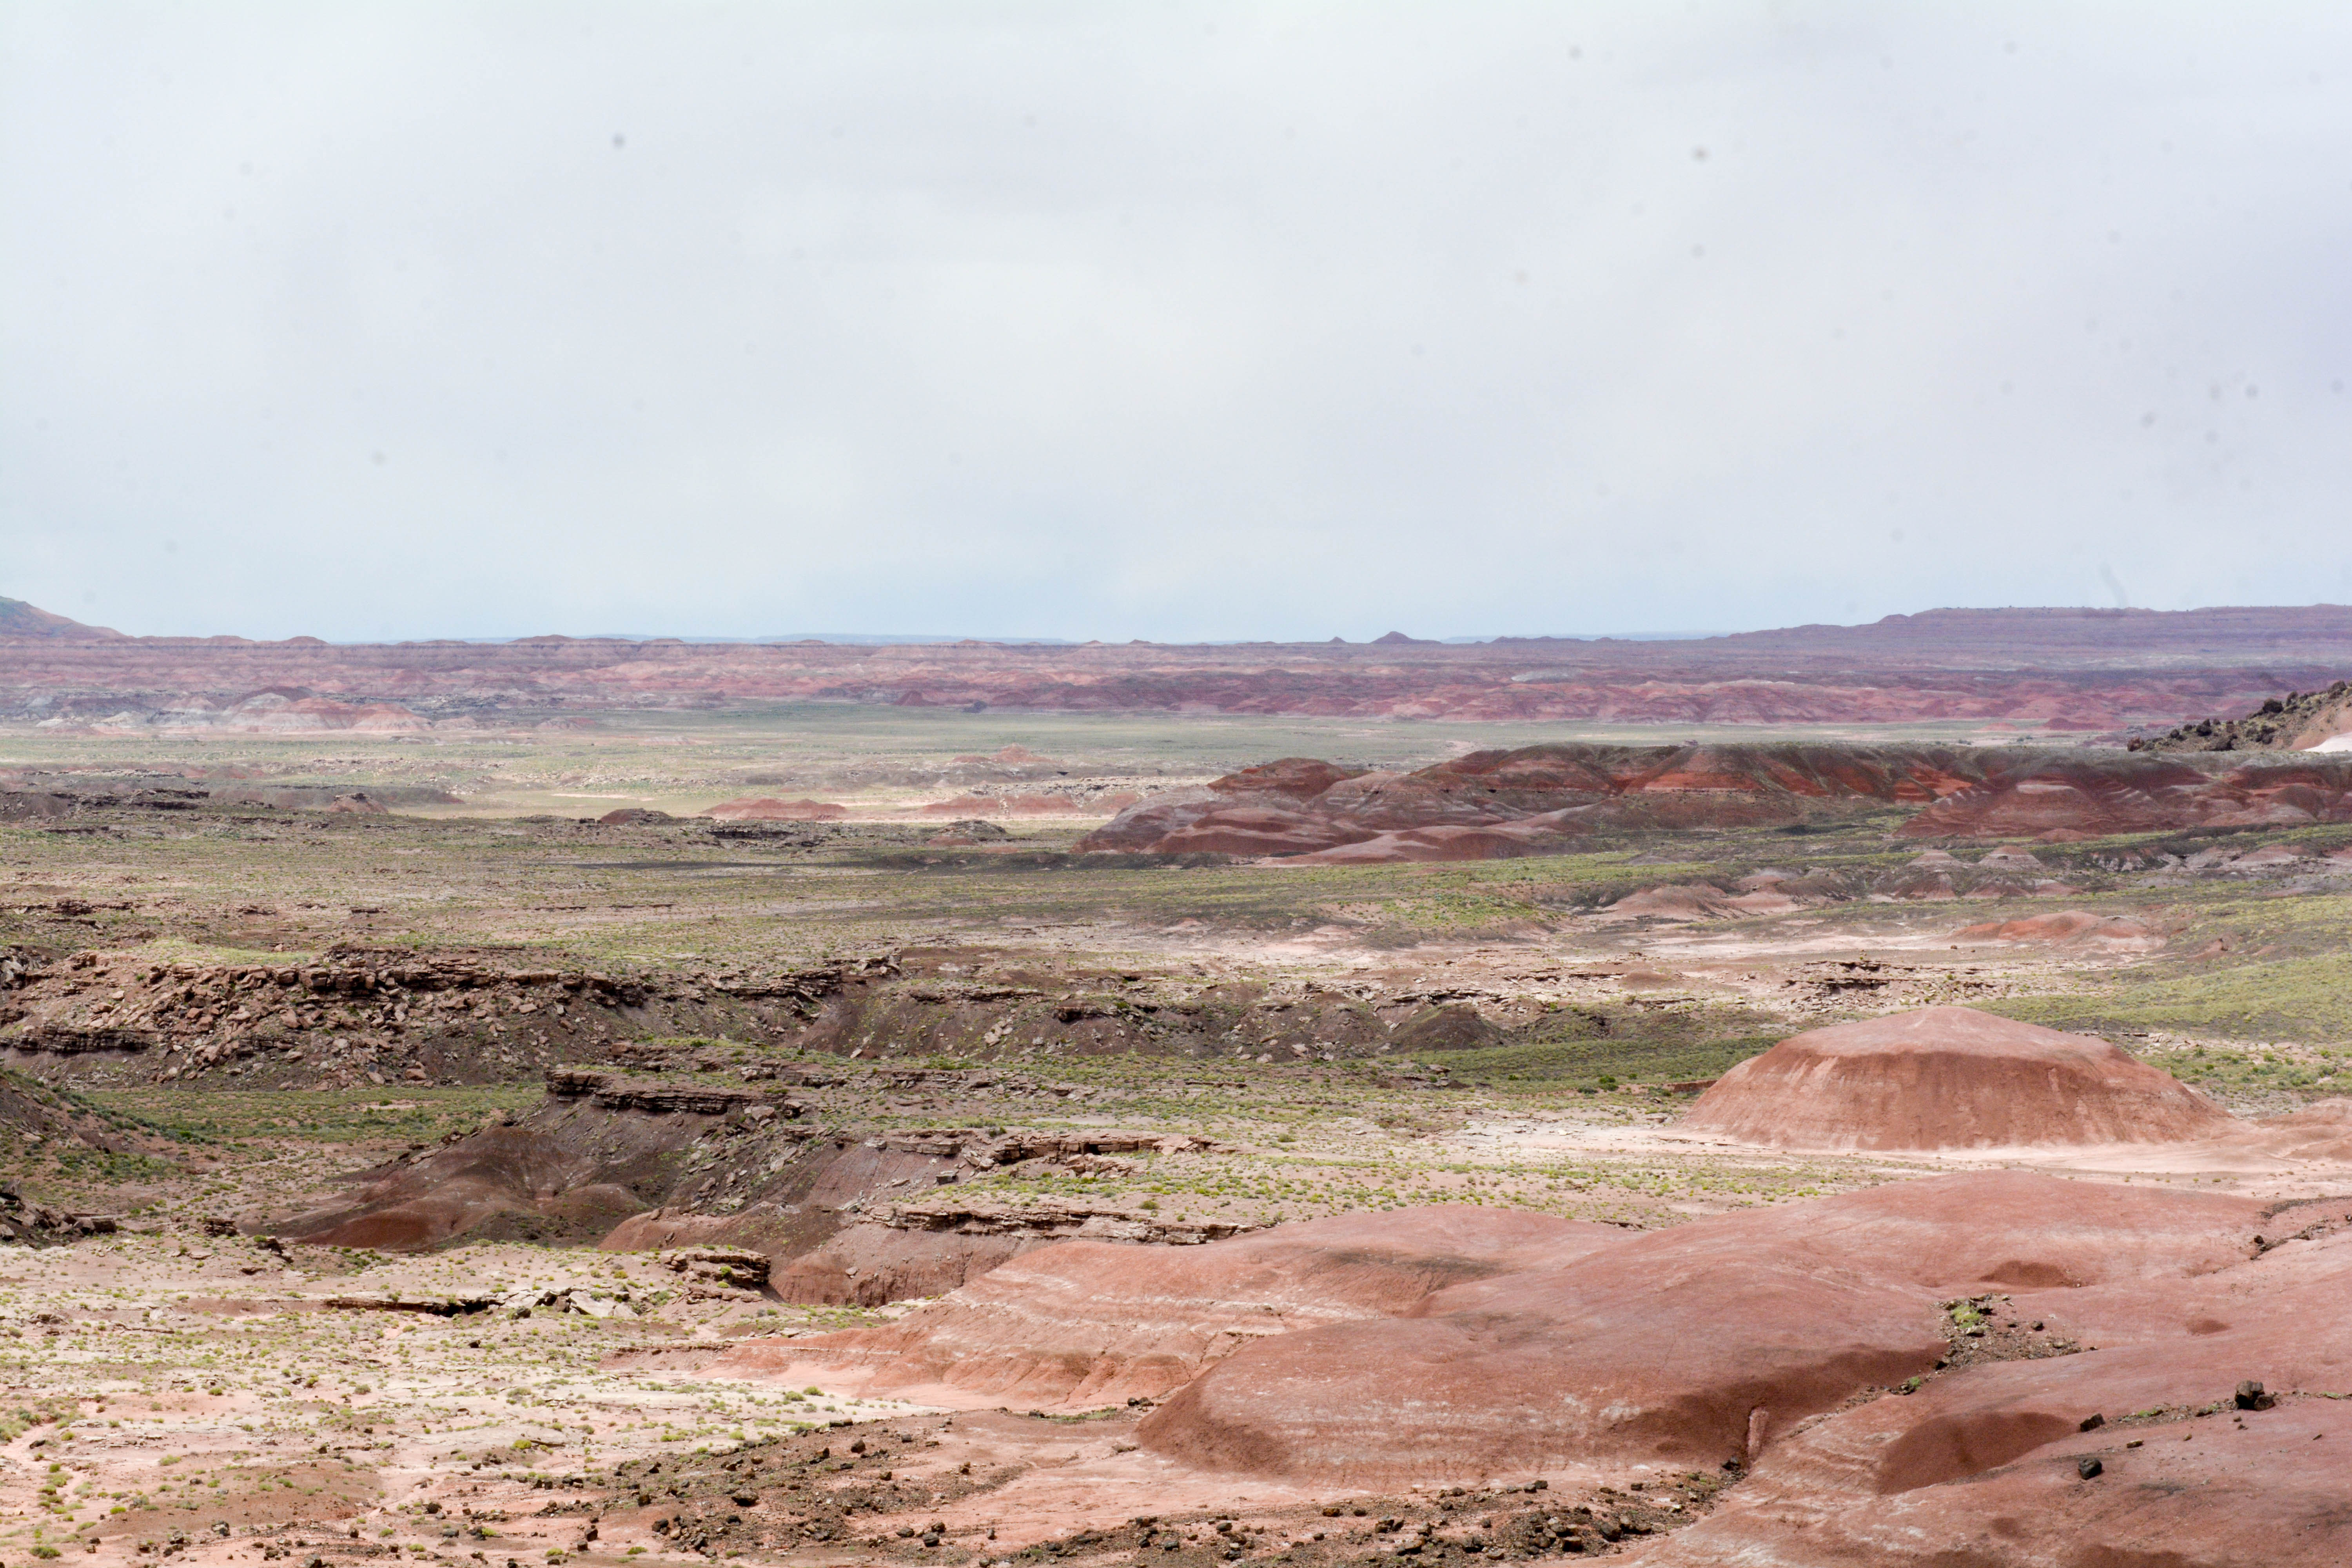
landscape, rock, wilderness, desert, valley, soil, savanna, plain, geology, badlands, plateau, marccooper, painteddesert, petrifiedforest, route66, holbrook, arizonalandscape, ecosystem, wadi, steppe, landform, natural environment, geographical feature